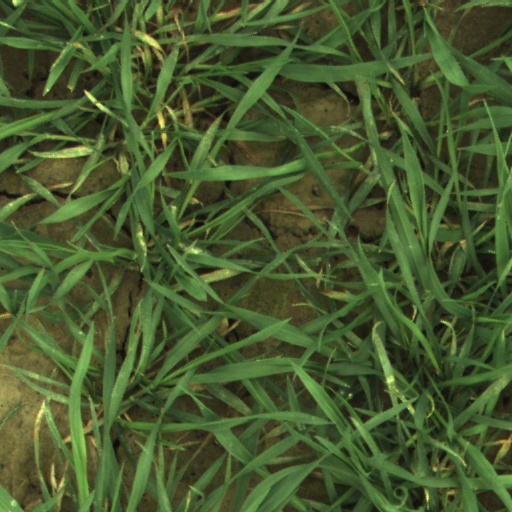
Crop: wheat